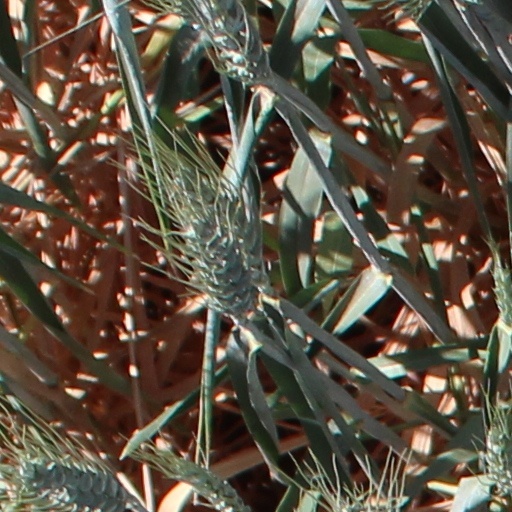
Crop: wheat